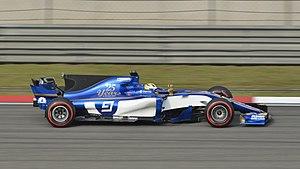
Marcus Ericsson, né le 2 septembre 1990 à Kumla, est un pilote automobile suédois.